Fireworks

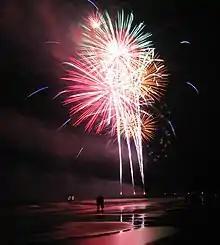
A collection of palm-shell fireworks illuminating the beach of Tybee Island, Georgia, United States

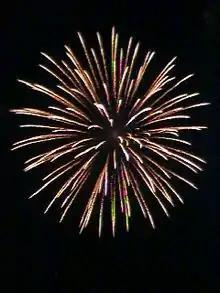
A typical spider effect

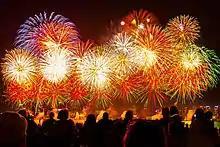
Fireworks at Australia Day 2013 in Perth

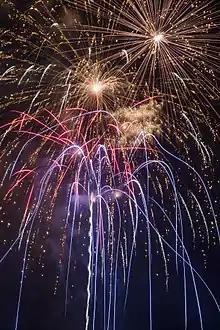
Canada Day 2016 firework show

Improper use of fireworks is dangerous, both to the person operating them (risks of burns and wounds) and to bystanders; in addition, they may start fires on landing. To prevent fireworks accidents, the use of fireworks is legally restricted in many countries. In such countries, display fireworks are restricted for use by professionals; smaller consumer versions may or may not be available to the public.